Germination

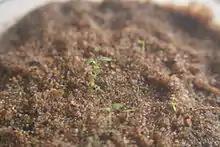
Germination of seedlings raised from seeds of eucalyptus after three days of sowing

In agriculture and gardening, the germination rate describes how many seeds of a particular plant species, variety or seedlot are likely to germinate over a given period. It is a measure of germination time course and is usually expressed as a percentage, e.g., an 85% germination rate indicates that about 85 out of 100 seeds will probably germinate under proper conditions over the germination period given. Seed germination rate is determined by the seed genetic composition, morphological features and environmental factors. The germination rate is useful for calculating the number of seeds needed for a given area or desired number of plants. For seed physiologists and seed scientists "germination rate" is the reciprocal of time taken for the process of germination to complete starting from time of sowing. On the other hand, the number of seed able to complete germination in a population (i.e. seed lot) is referred to as germination capacity.